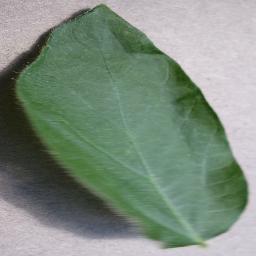
Label: Soybean___healthy